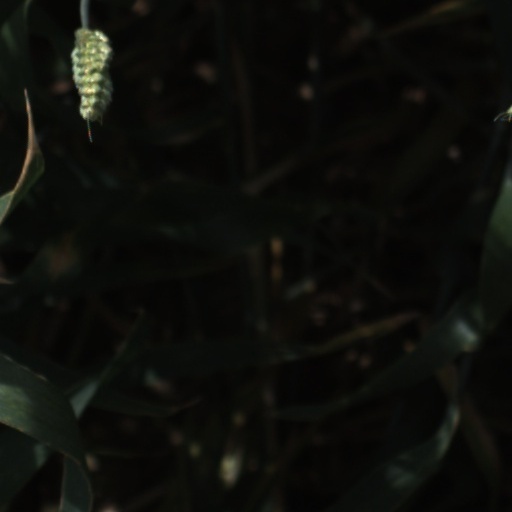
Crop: wheat